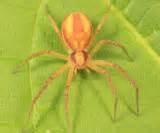
spider